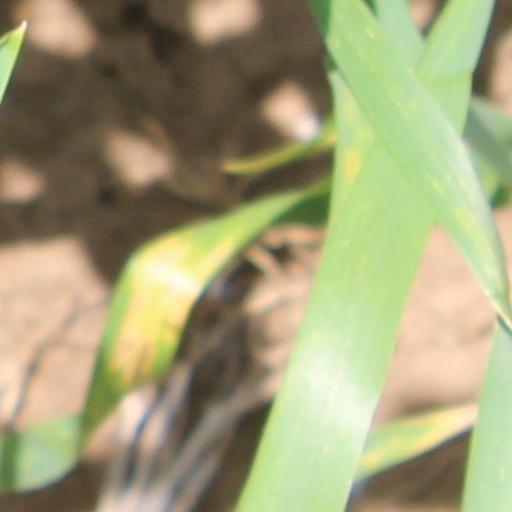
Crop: wheat